Danton (1931 film)

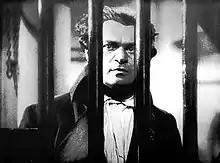
Kortner as Danton

Danton is a 1931 German historical drama film directed by Hans Behrendt and starring Fritz Kortner, Lucie Mannheim and Gustaf Gründgens. It depicts the dramatic downfall and execution of Georges Danton in 1794 at the hands of Maximilien Robespierre.